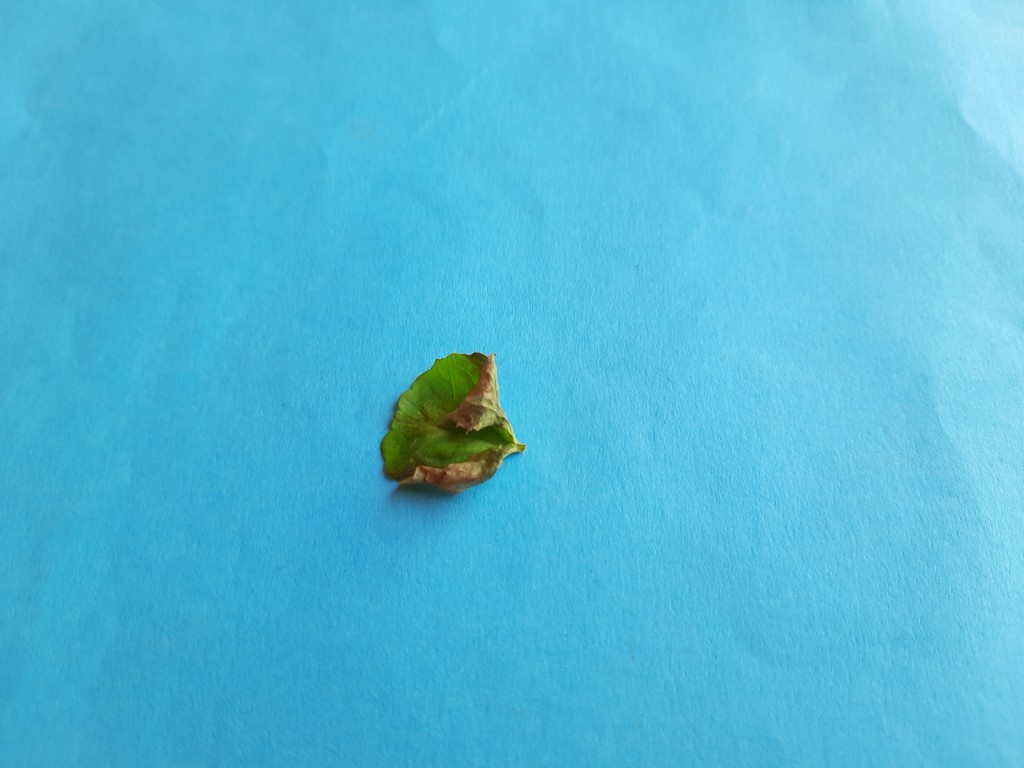
Label: Unhealthy